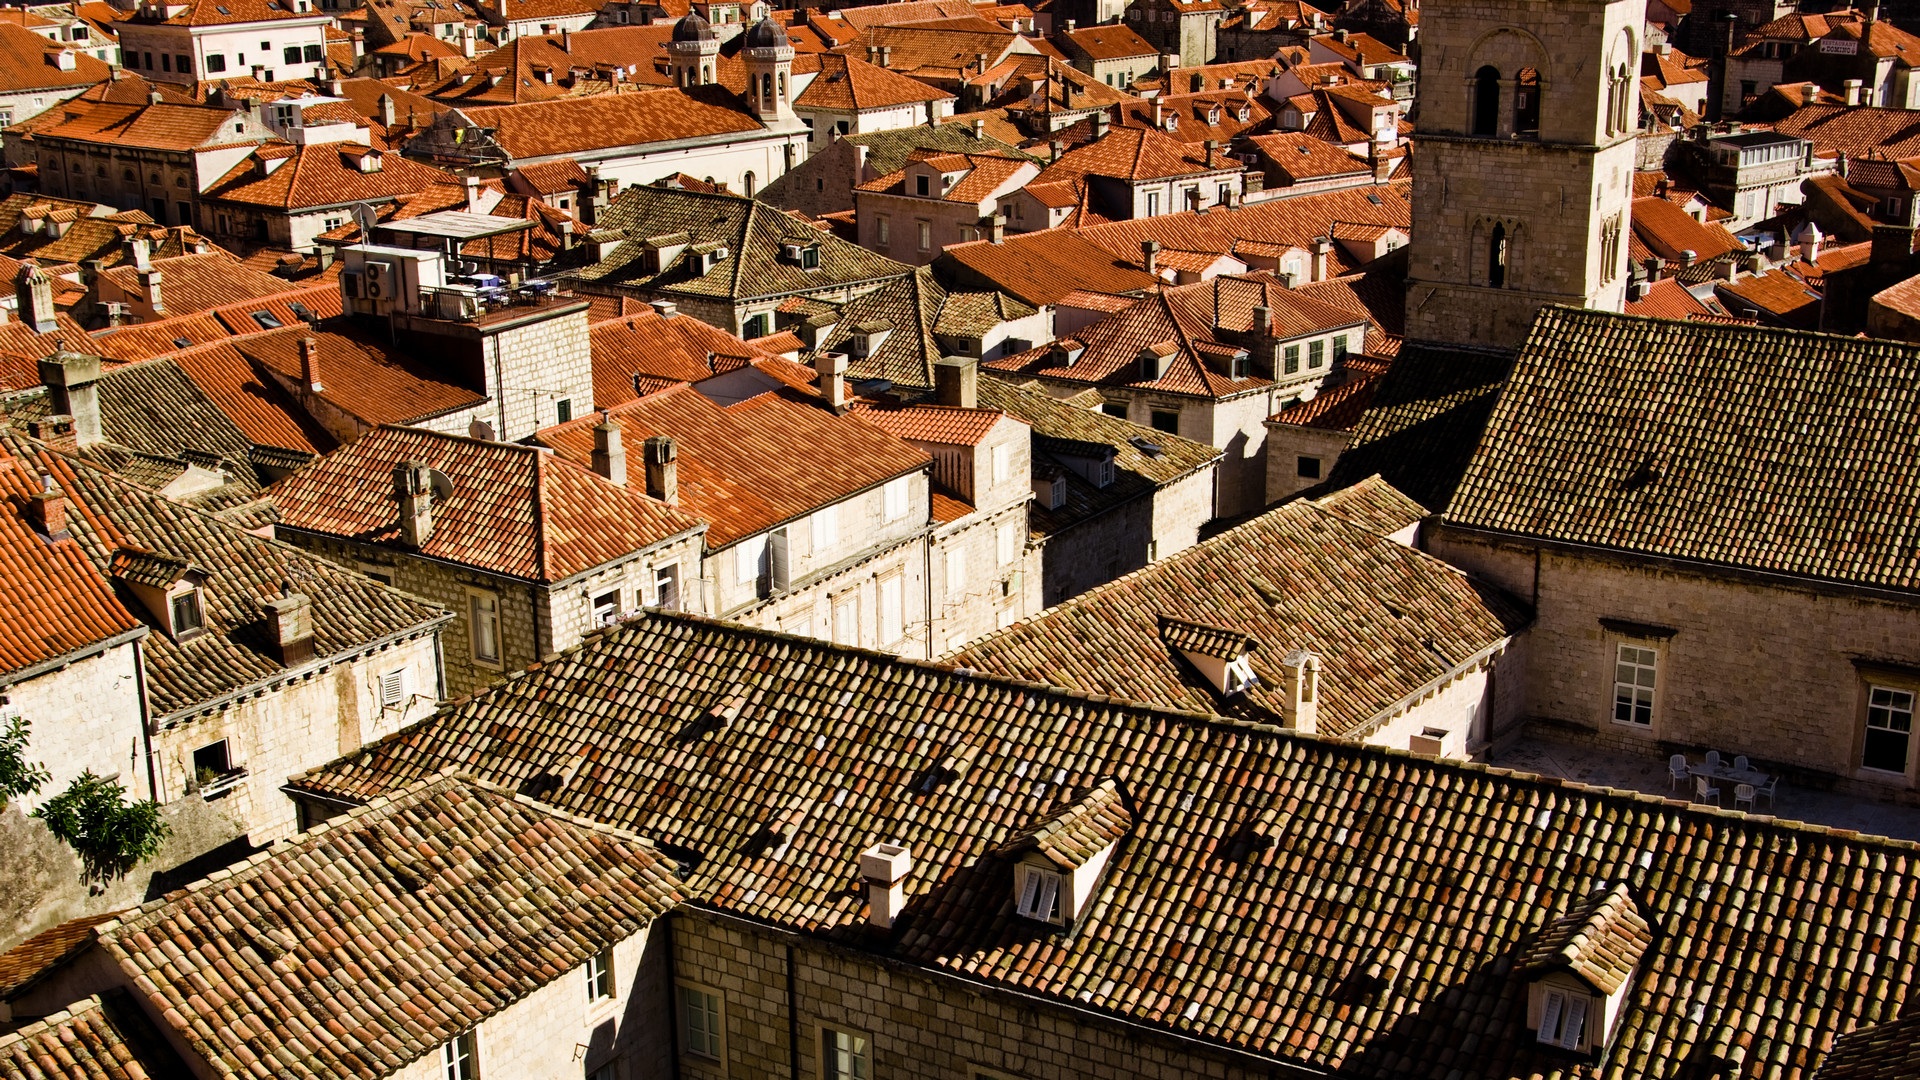
architecture, town, roof, city, cityscape, village, suburb, europe, tower, brick, balkans, croatia, dubrovnik, roofs, slum, dalmatia, neighbourhood, aerial photography, urban area, ancient history, residential area, orange roofs, brown roofs, human settlement